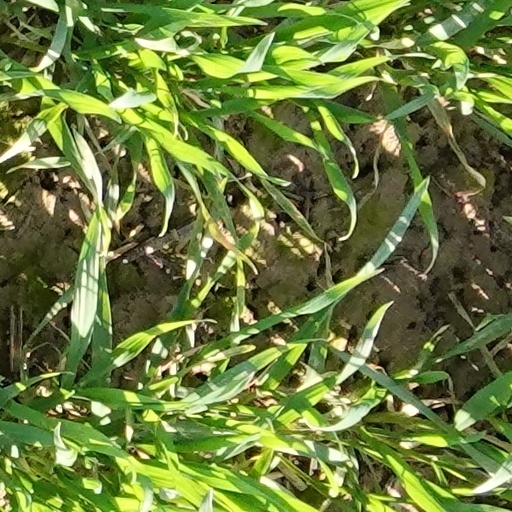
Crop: wheat